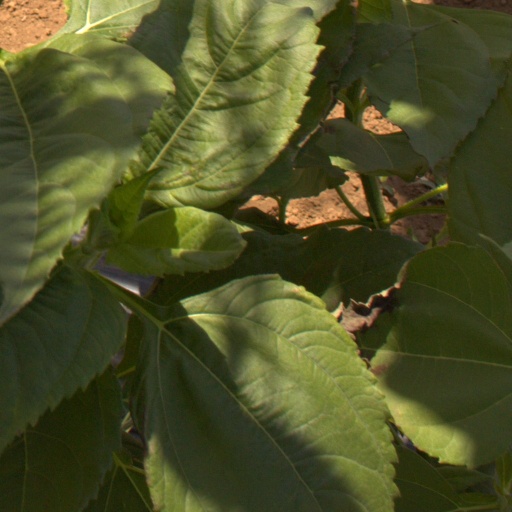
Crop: Jerusalem artichoke